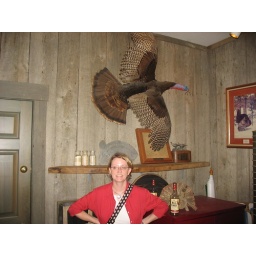
Mary standing in front of a stuffed flying wild turkey.